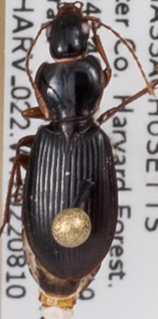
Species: Synuchus impunctatus
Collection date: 2022-08-10
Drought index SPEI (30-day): -0.404
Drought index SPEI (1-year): -0.54
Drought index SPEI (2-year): -0.62